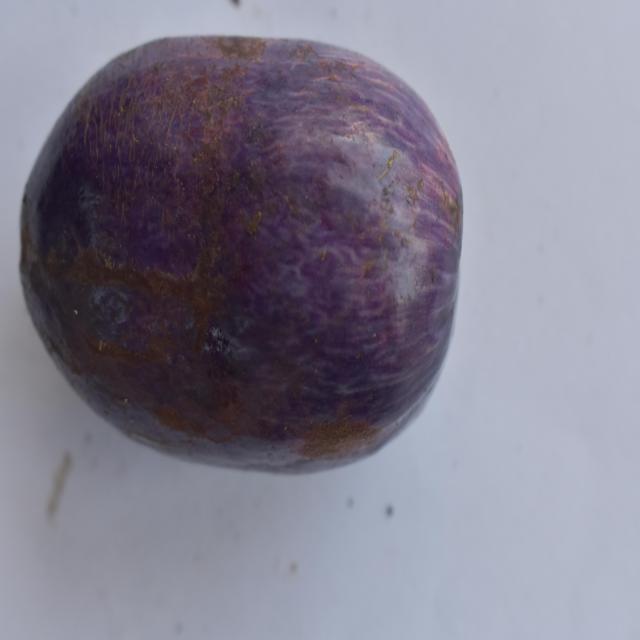
Plum grade: unaffected